Eli N. Evans

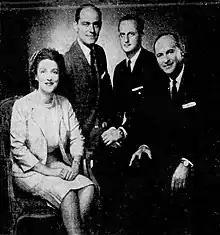
The Evans family of Durham, North Carolina, in 1965. From left to right: Evans' mother, Robert, Eli, and his father Emanuel

Evans was the son of Emanuel J. Evans, an American businessman and the first Jewish mayor of Durham, North Carolina, and Sara Nachamson. She was a daughter of retailers Eli and Jenny Nachamson, who owned the United Dollar Stores Company.